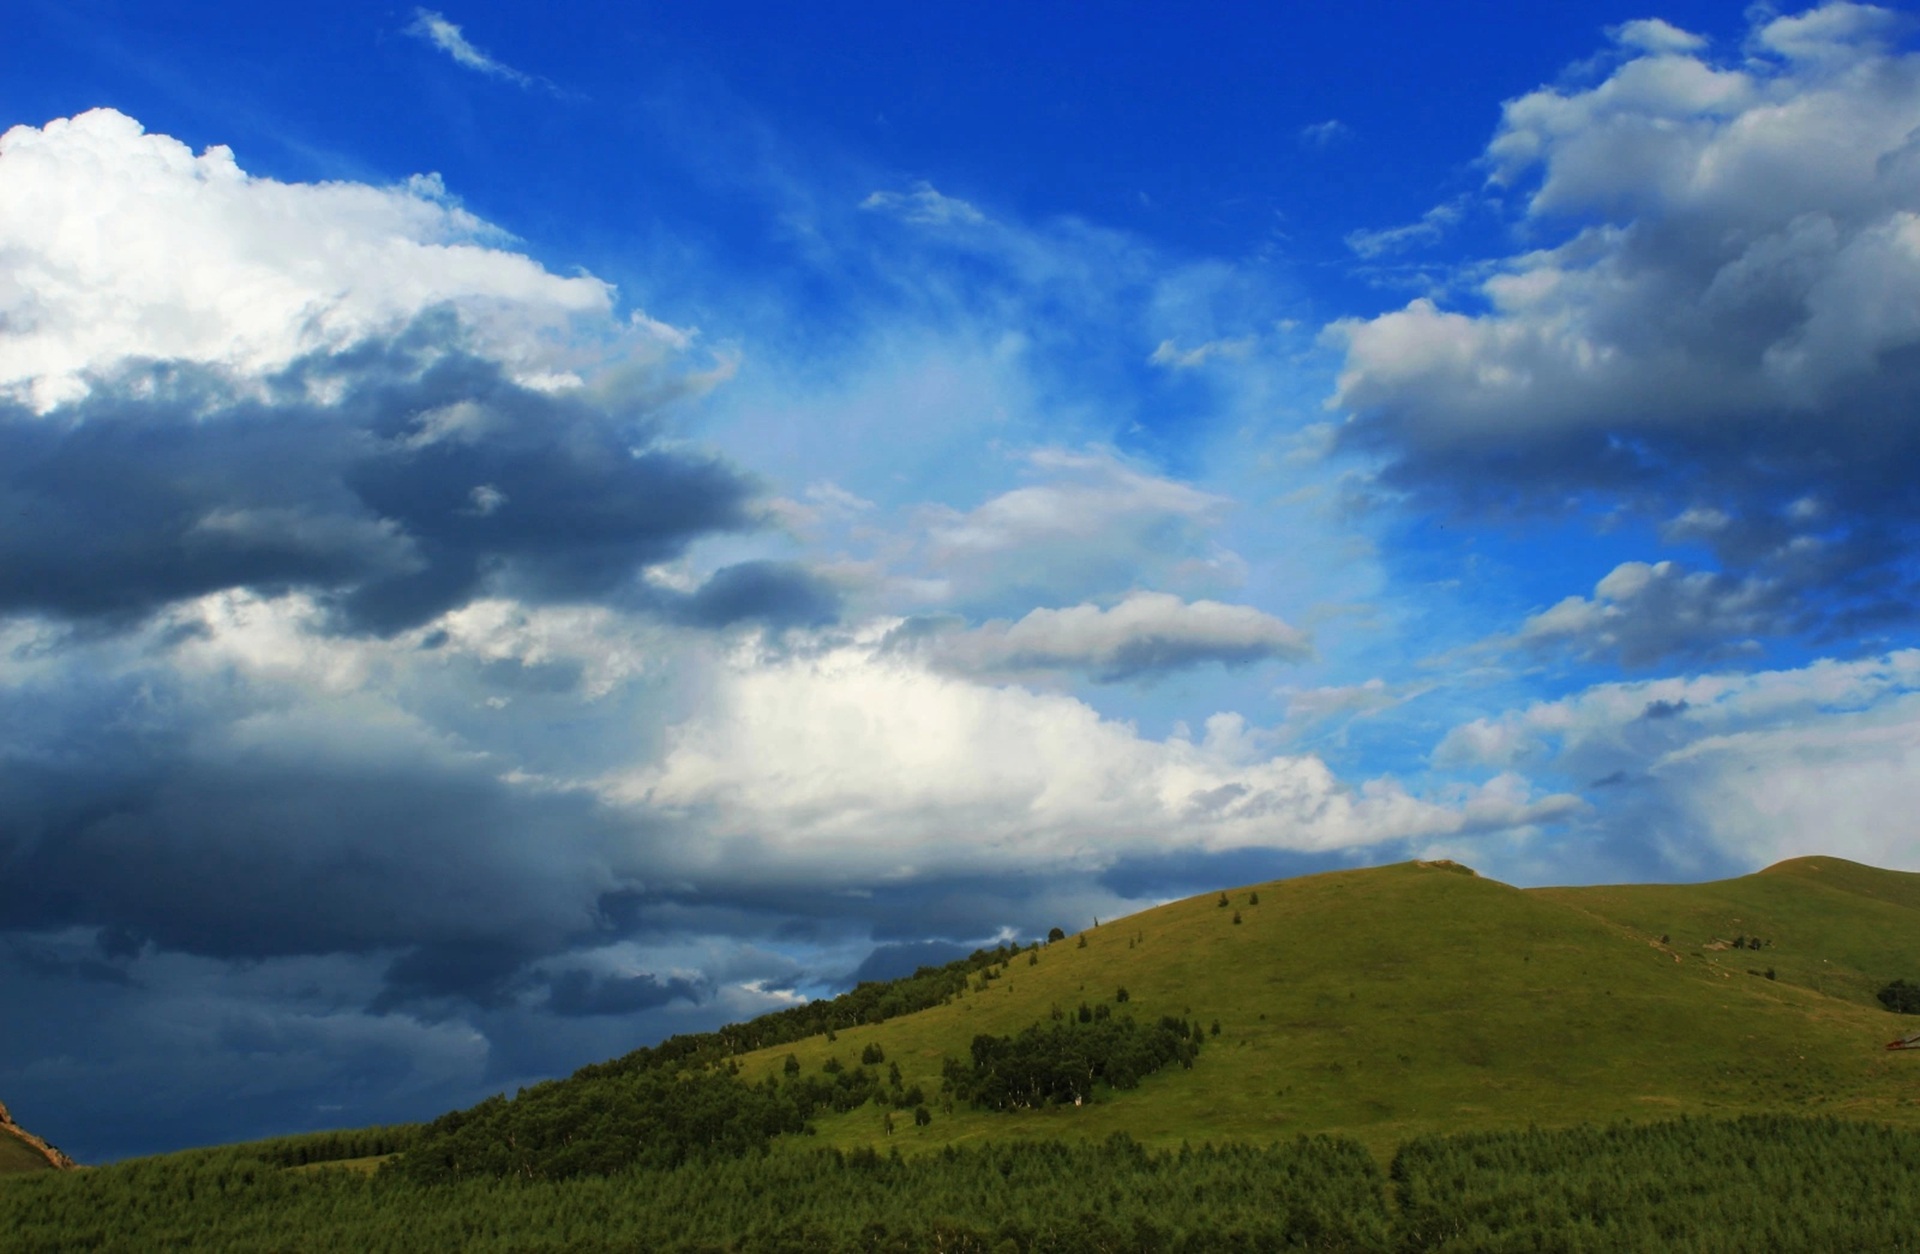
landscape, nature, grass, horizon, mountain, cloud, sky, field, meadow, prairie, sunlight, morning, rain, hill, mountain range, travel, cumulus, ridge, plain, blue sky, grassland, plateau, loch, ecosystem, white cloud, rural area, meteorological phenomenon, geographical feature, atmospheric phenomenon, mountainous landforms, fengning